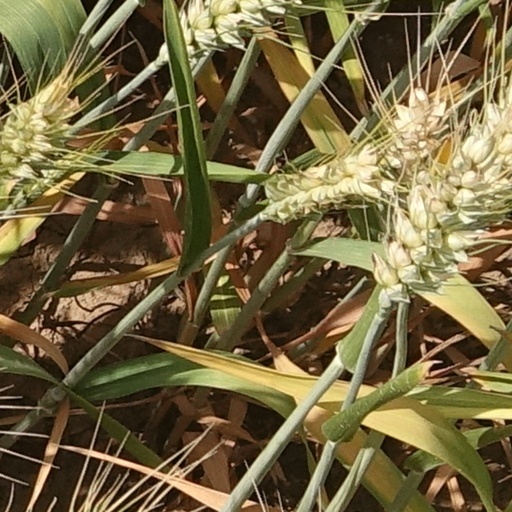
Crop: wheat